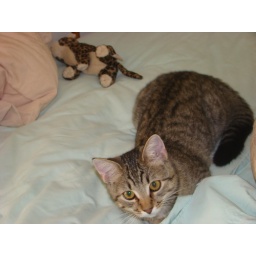
I woke up to find a dead tiger deposited next to my head by our one cat killing machine.